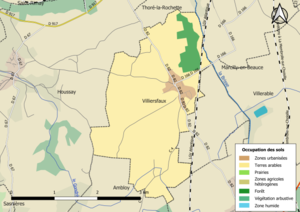
Carte des infrastructures et de l’occupation des sols en 2018 de la commune de fr:Villiersfaux (France).
Villiersfaux est une commune française située dans le département de Loir-et-Cher, en région Centre-Val de Loire.